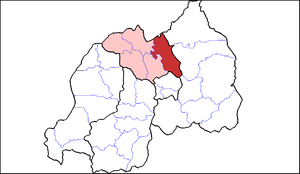
Le district de Gicumbi se trouve dans la Province du Nord du Rwanda.